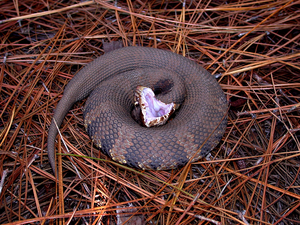
Une morsure de serpent est une blessure occasionnée par un serpent, résultant généralement de la pénétration des crochets de cet animal dans le corps, pouvant s'ensuivre d'une envenimation. Bien que la majorité des espèces de serpents ne soient pas venimeuses et étouffent leurs proies par constriction plutôt qu'en les paralysant avec leur venin, on trouve des espèces de serpents venimeux sur tous les continents à l'exception de l'Antarctique. Les serpents mordent pour chasser et attraper leurs proies, mais également pour se défendre. En cas de morsure, il est souvent difficile d'identifier si l'espèce impliquée était venimeuse ou non, et des précautions médicales doivent être prises.